Martin Zeiler

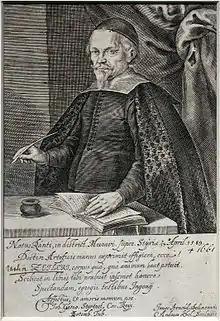
Contemporary portrait by A. Kohl

Martin Zeiler (also "Zeiller", born 17 April 1589 in Ranten, died 6 October 1661 in Ulm) was a Baroque era German author.